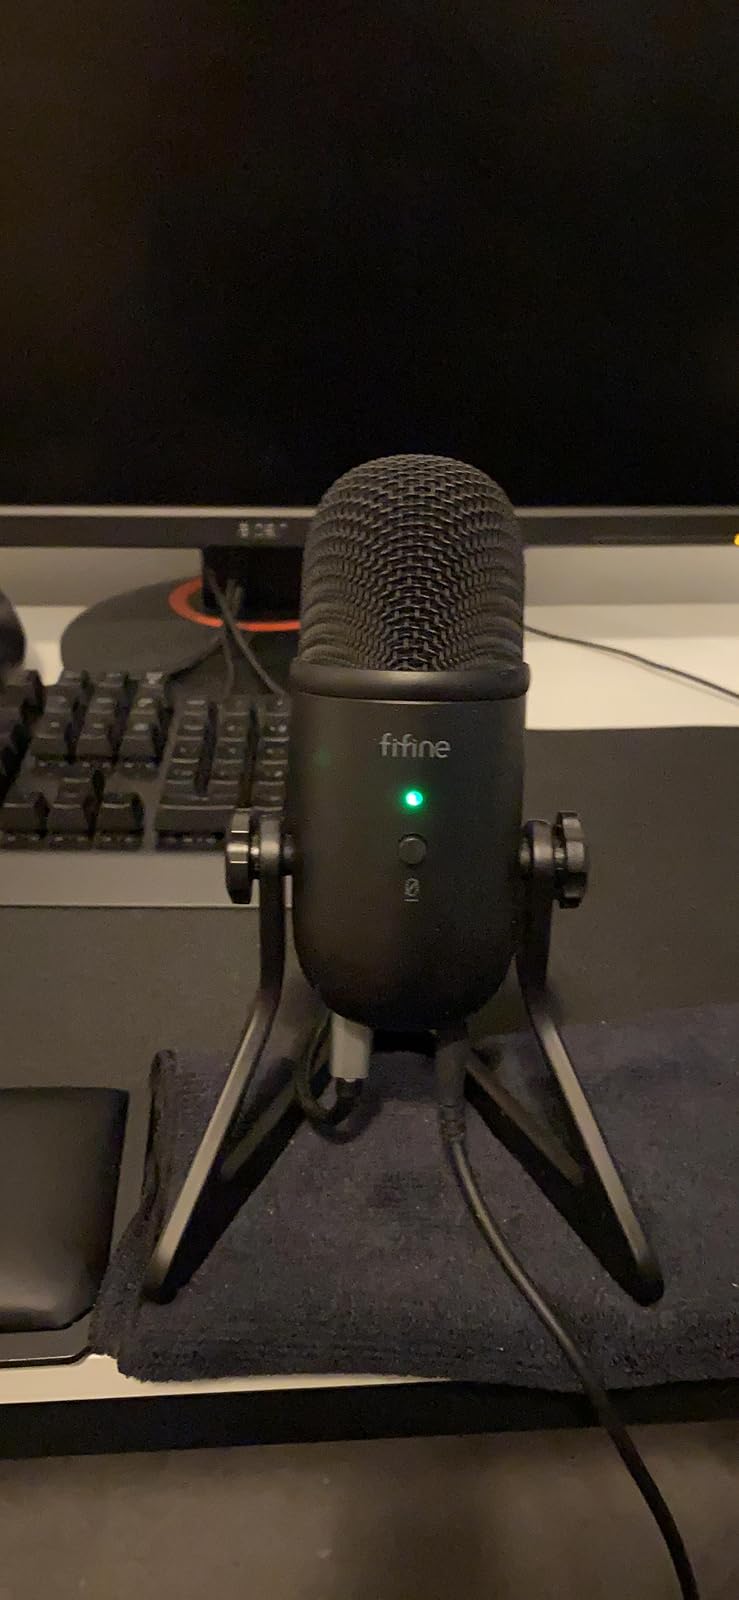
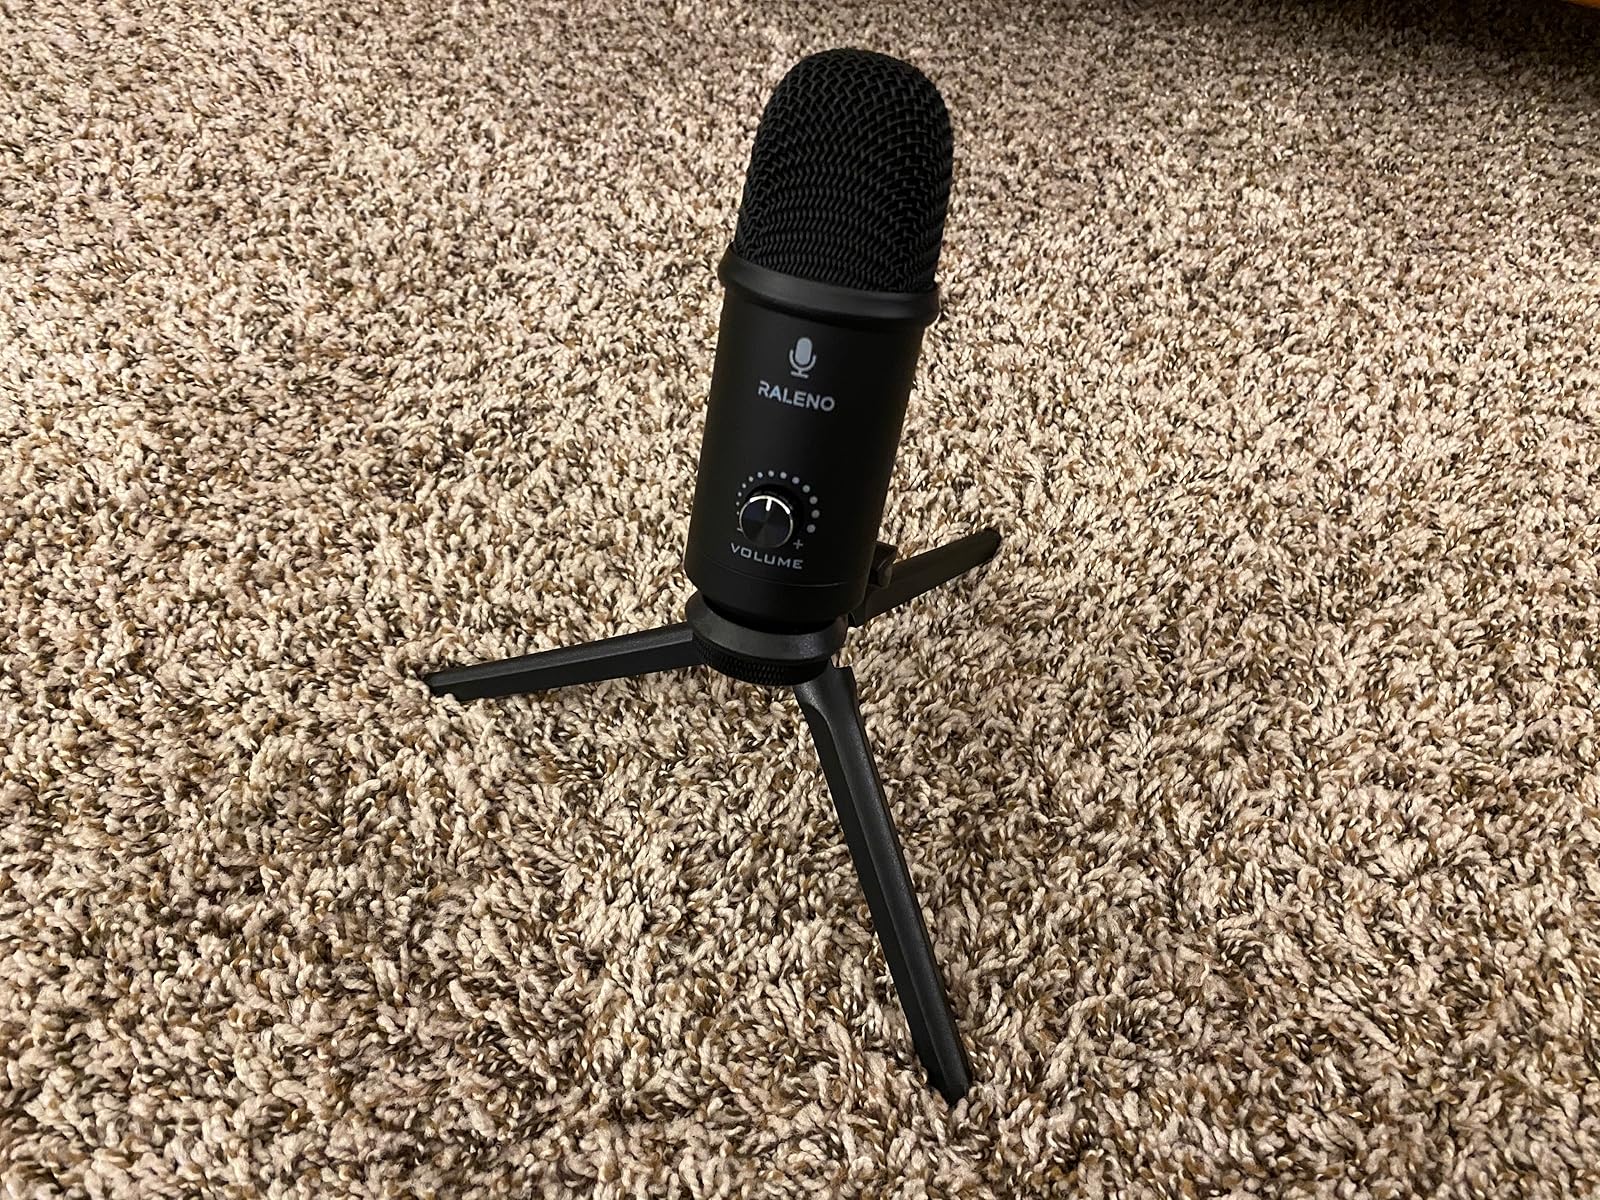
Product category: microphone
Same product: no